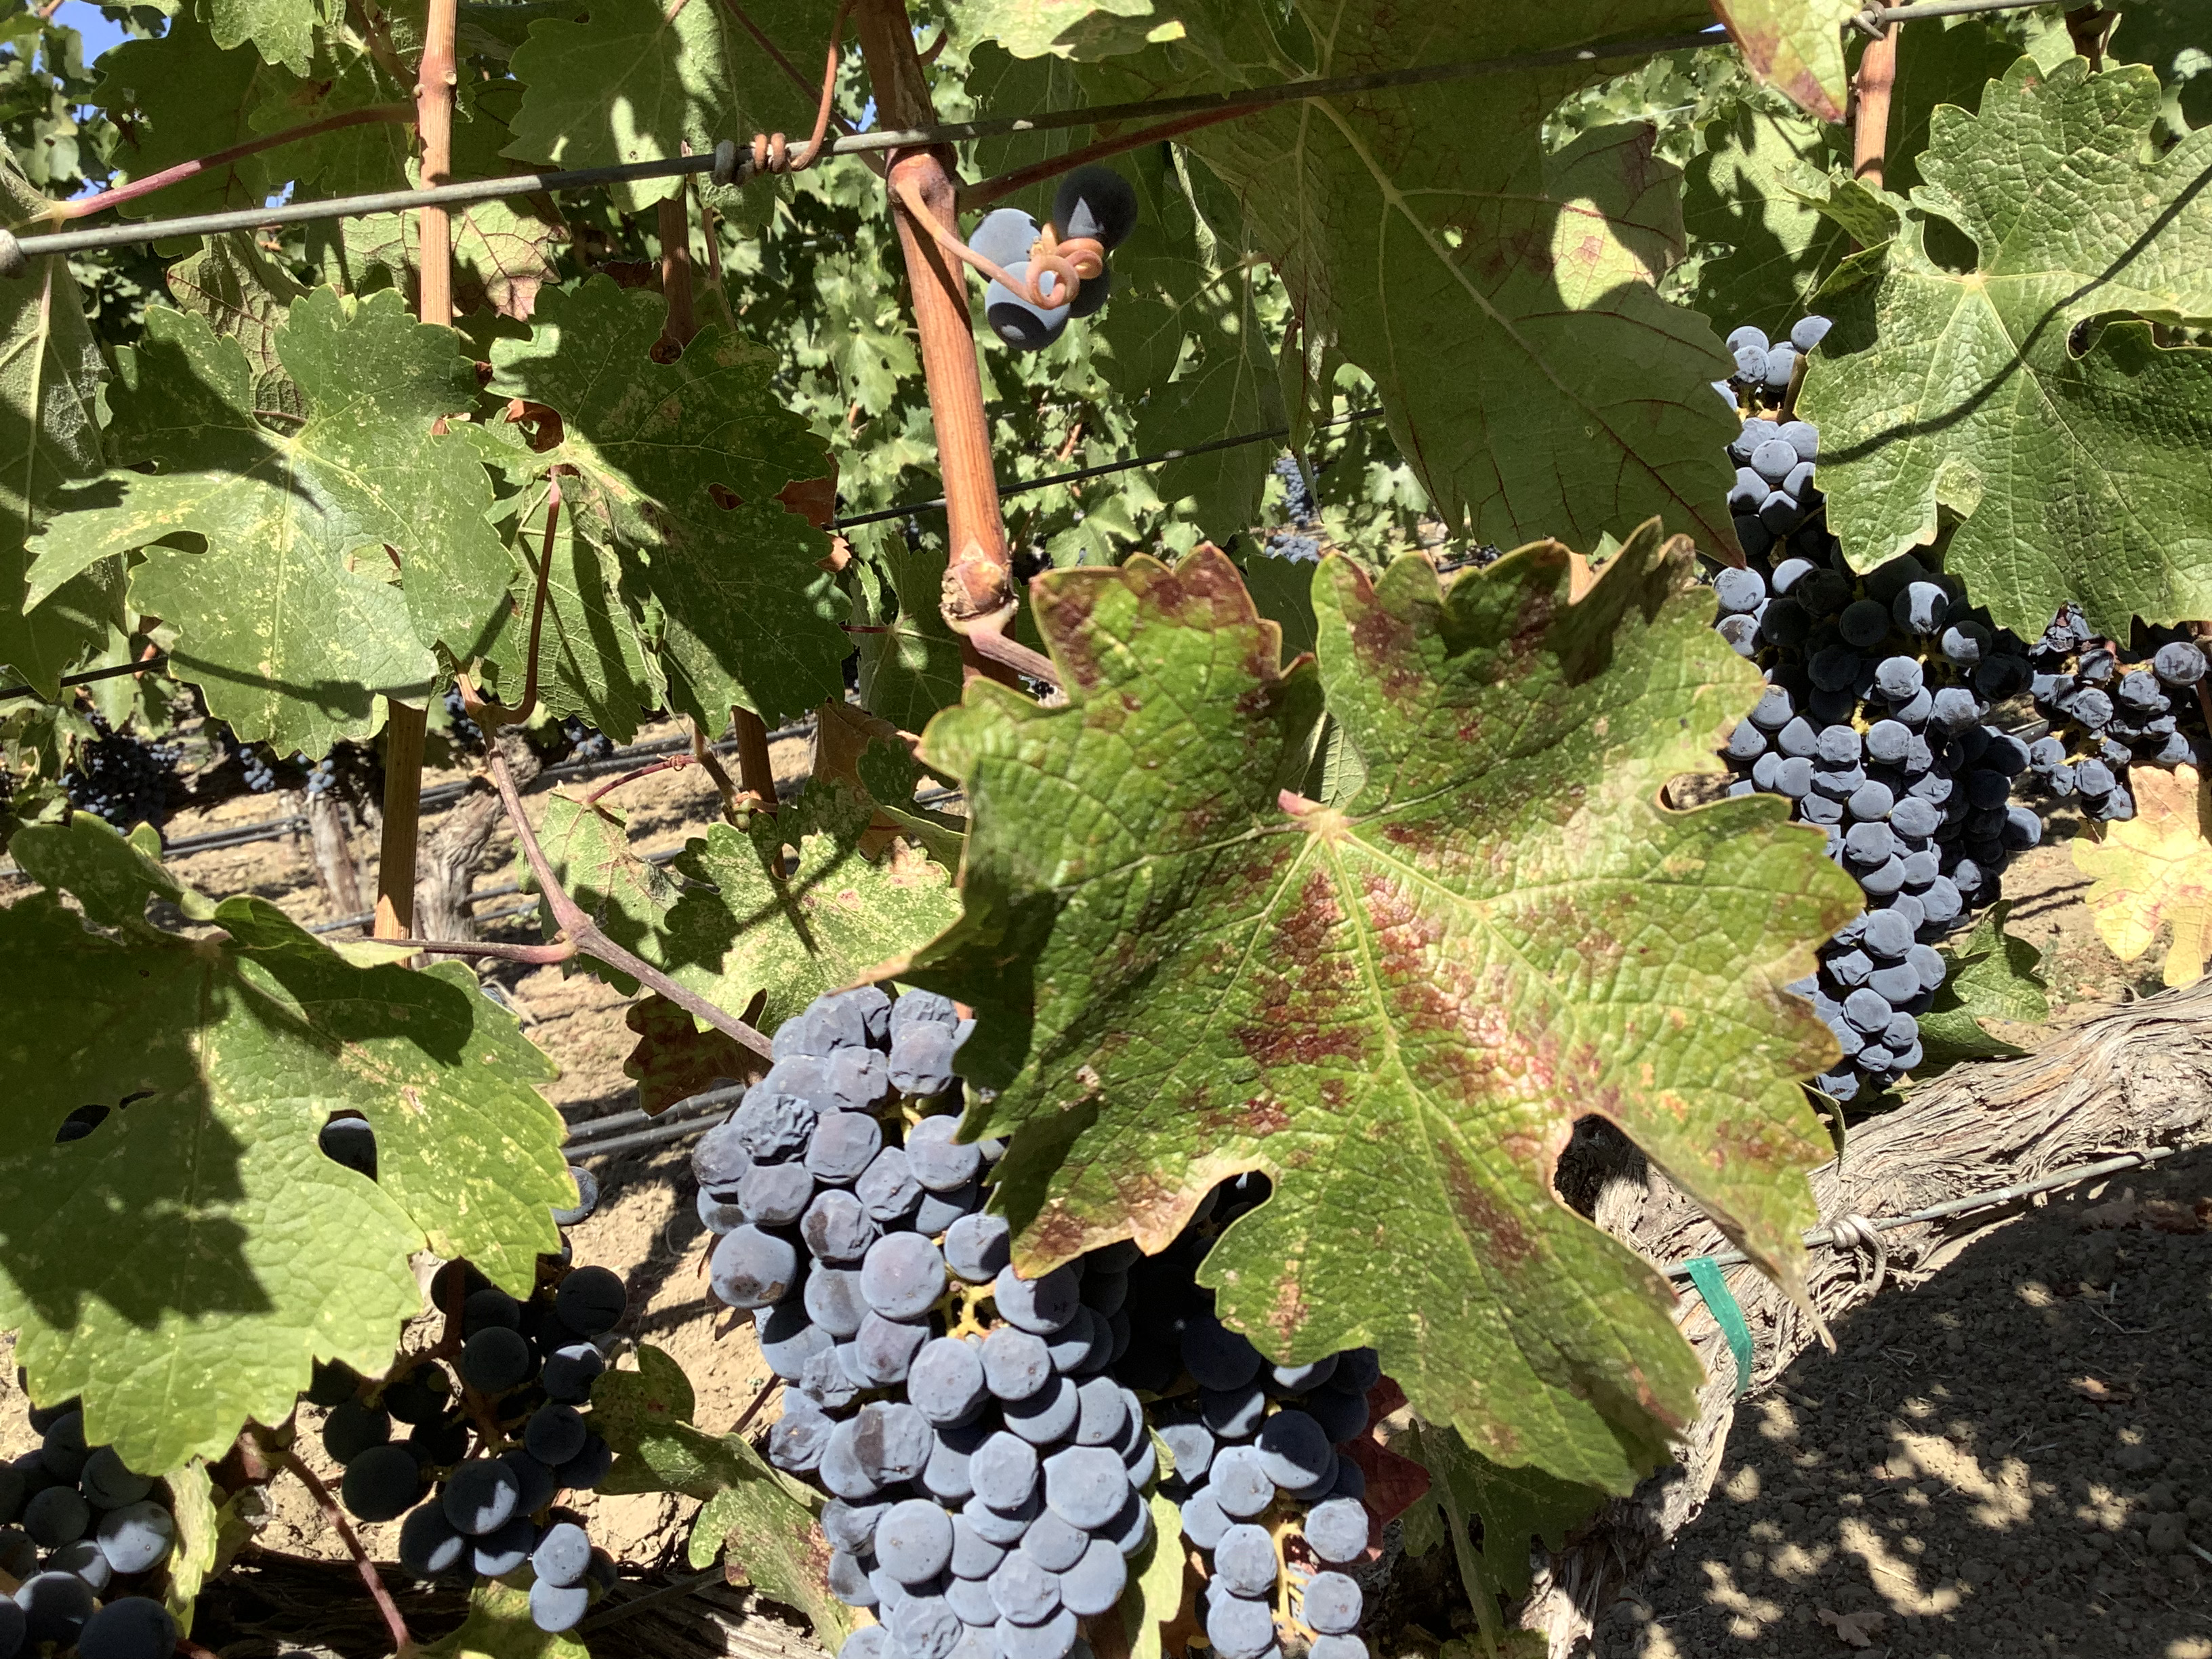
Label: Red Blotch